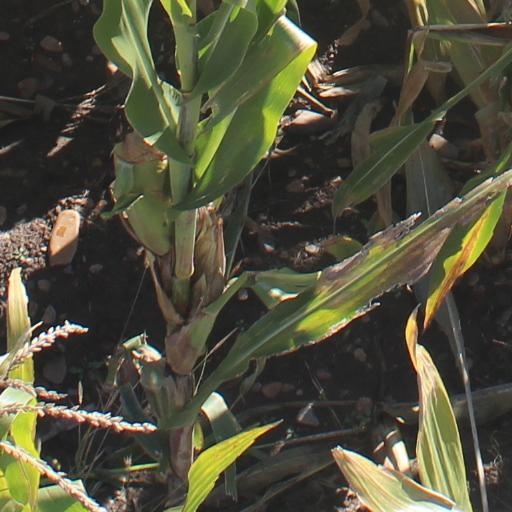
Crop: maize; corn